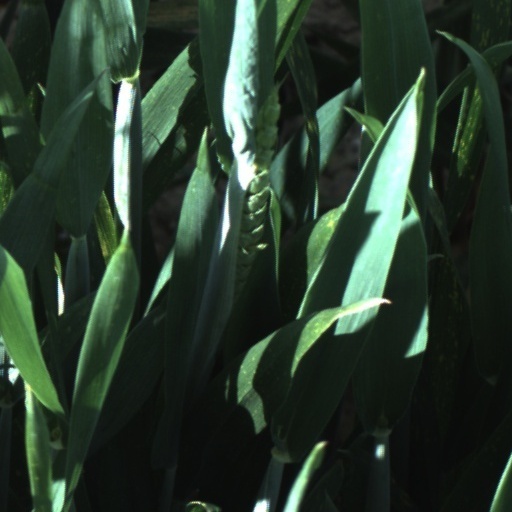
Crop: wheat